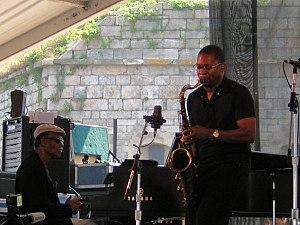
Ravi Coltrane, né le 6 août 1965 à Long Island, est un saxophoniste de jazz.